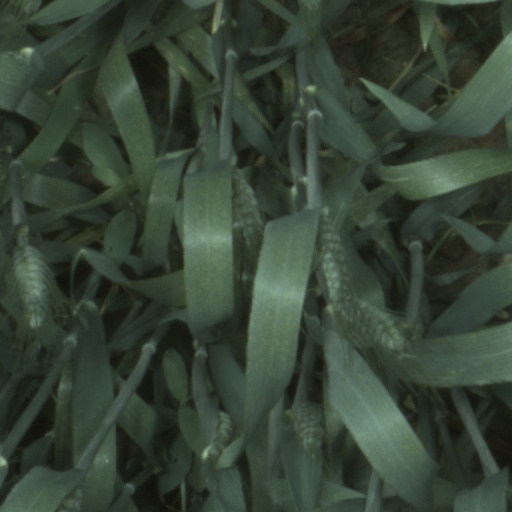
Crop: wheat